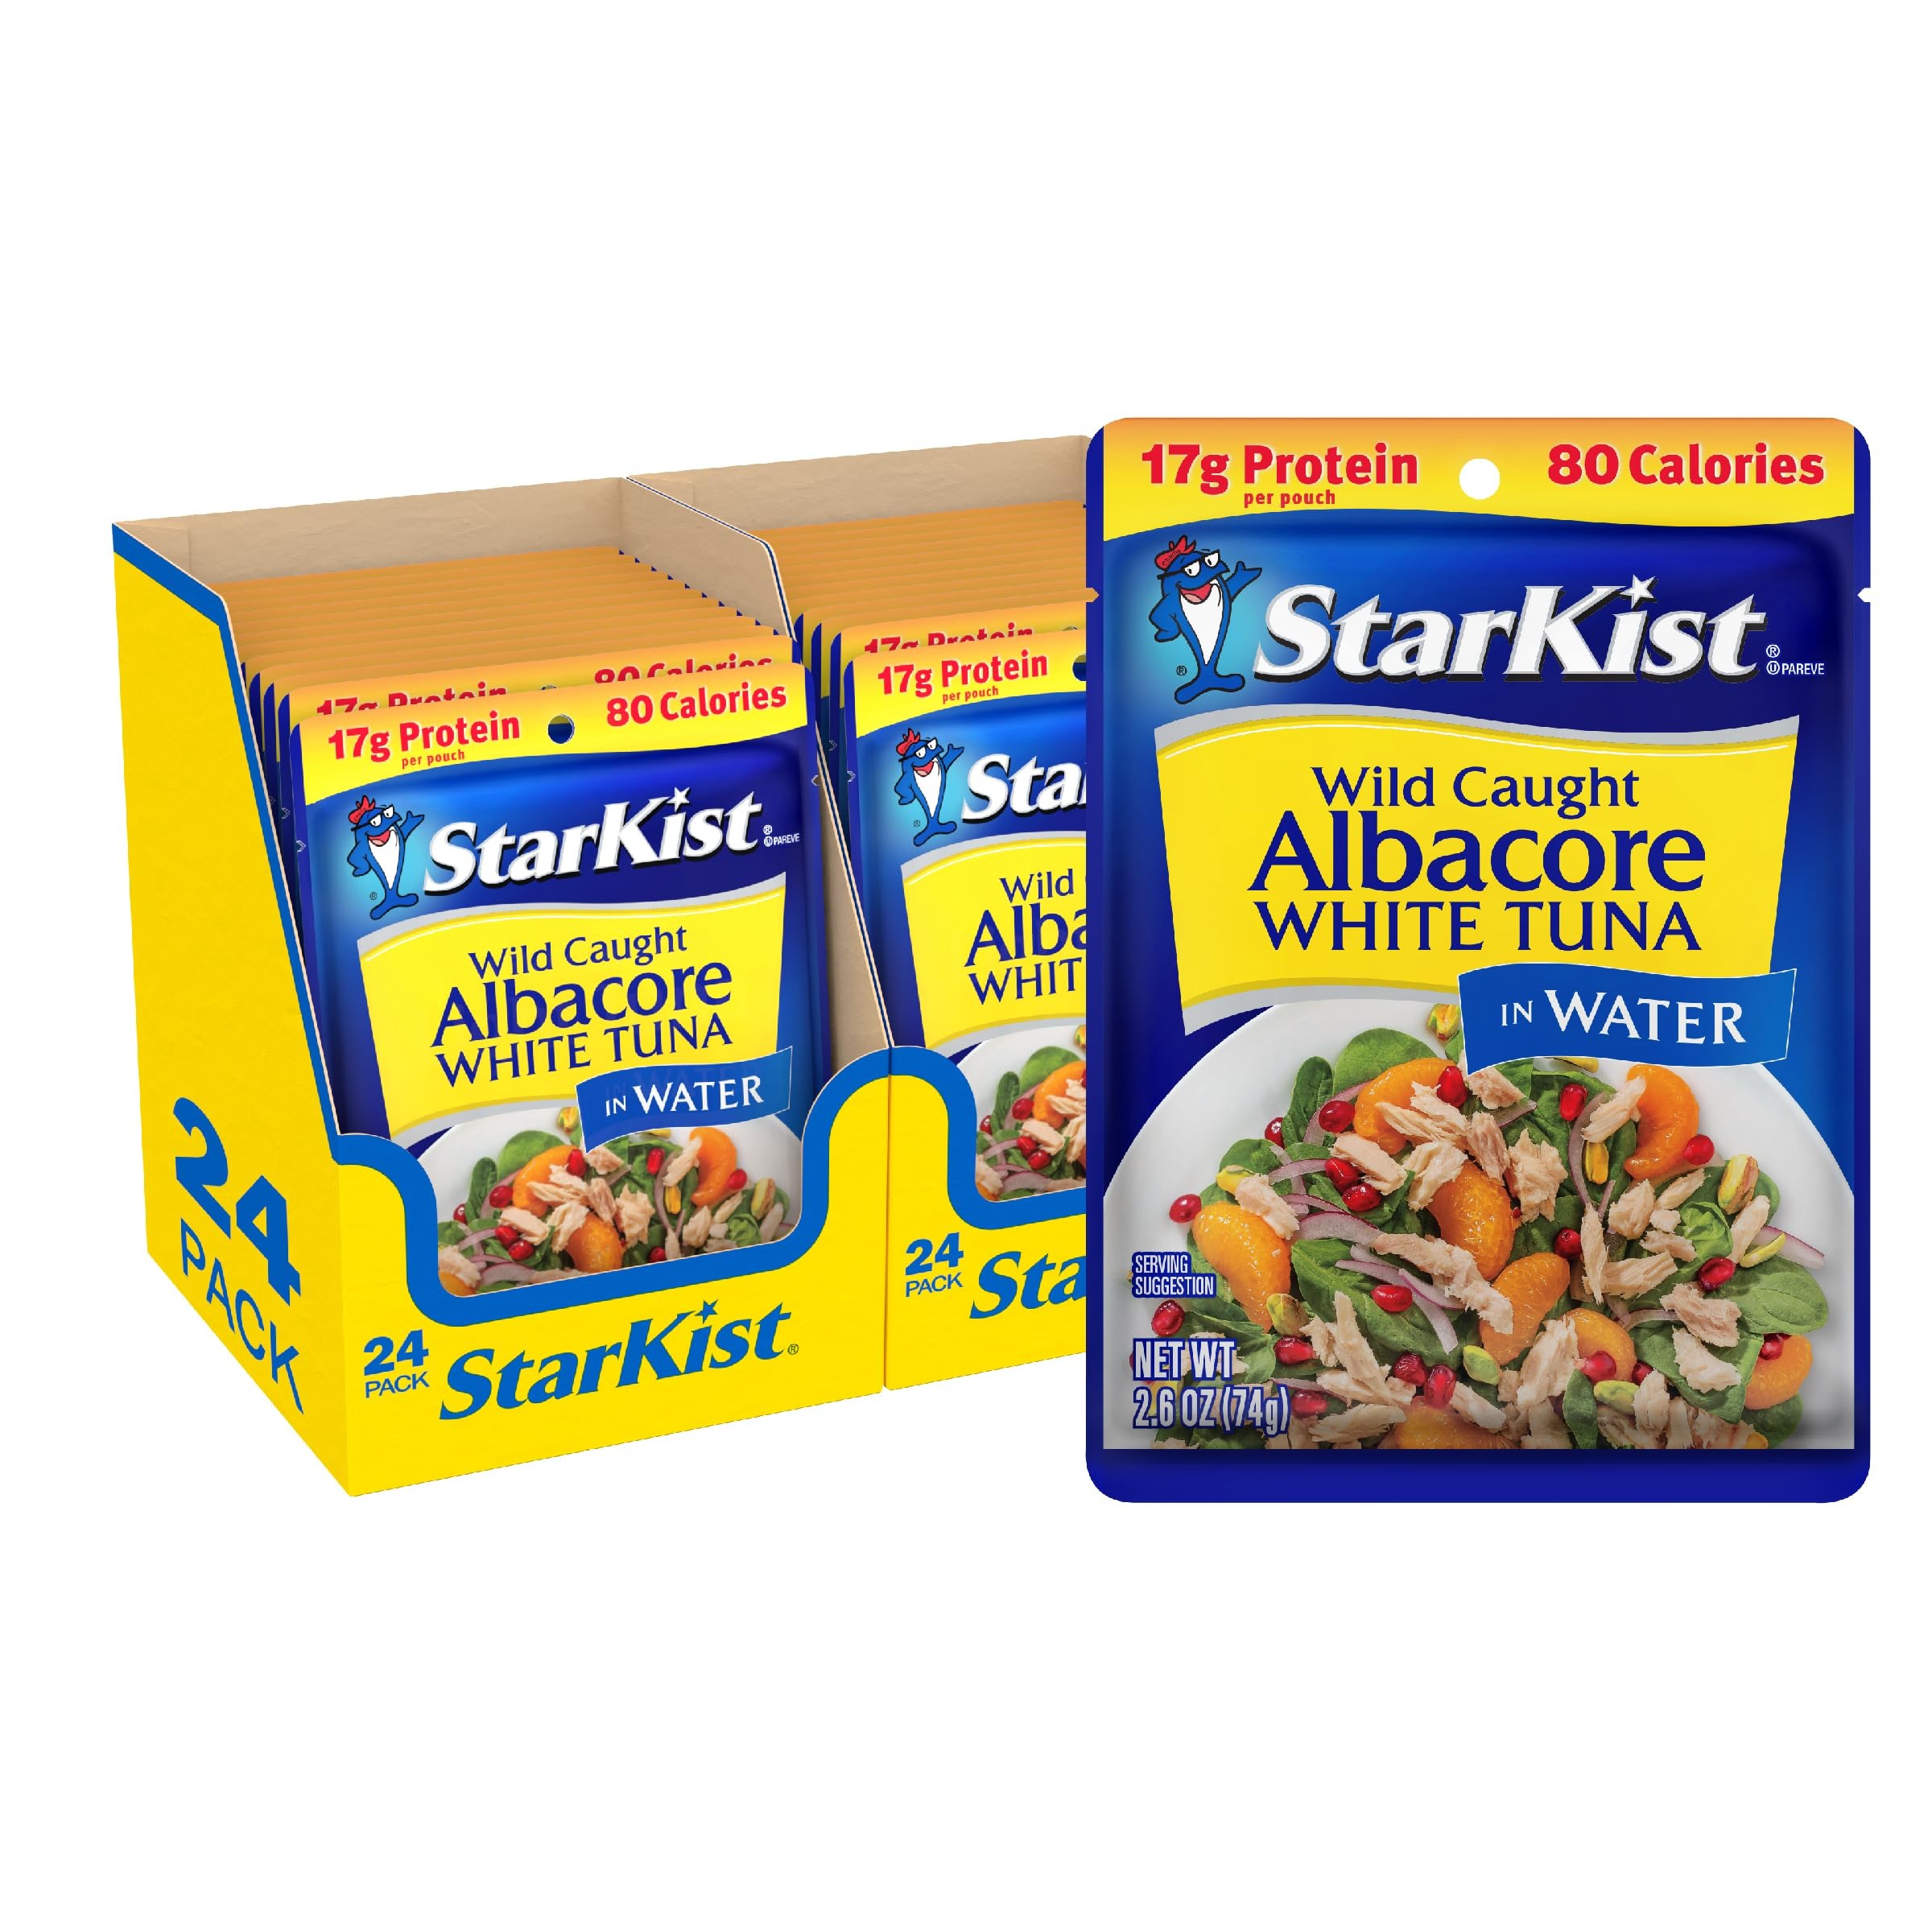
Item Name: StarKist Albacore White Tuna in Water, 2.6 Oz, Pack of 24
Bullet Point 1: Delicious, Mild Flavor: Starkist Albacore White Tuna in Water is wild caught and dolphin safe. Each of our nutrient dense tuna packs features hand packed, select cuts of premium, wild caught tuna in a convenient single serve pouch
Bullet Point 2: Excellent Source of Protein: Our tuna is a natural source of protein and Omega 3s It has 17g of protein and 80 calories per pouch It’s soy free and gluten free and works well with Keto, Paleo, Mediterranean and Weight Watchers diet plans
Bullet Point 3: Add Variety to Your Diet: Tuna is a wholesome choice for a snack or meal that fits into an active lifestyle Albacore’s mild flavor and firmer texture makes it a great option for salads, pasta dishes or as a substitute for chicken in your favorite recipe
Bullet Point 4: Flavor Fresh Pouch: Our flavor fresh tuna pouch preserves the freshness of your favorite meal or snack, so it’s always delicious and ready when you are. There’s no can opener required or draining necessary - just tear, eat and go
Bullet Point 5: Bulk (24 Pack): Buy your tuna in Bulk with the StarKist 24-Pack. These tuna pouches are easy to store and great to have handy for when hunger strikes, whether you’re on the go, at the office or at home
Value: 62.4
Unit: Ounce

Price: 2.39